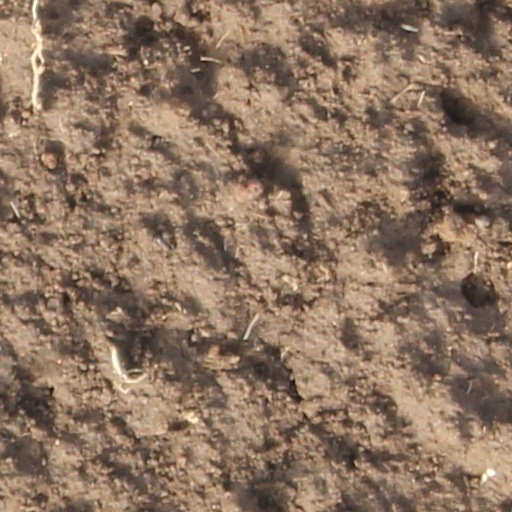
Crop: wheat